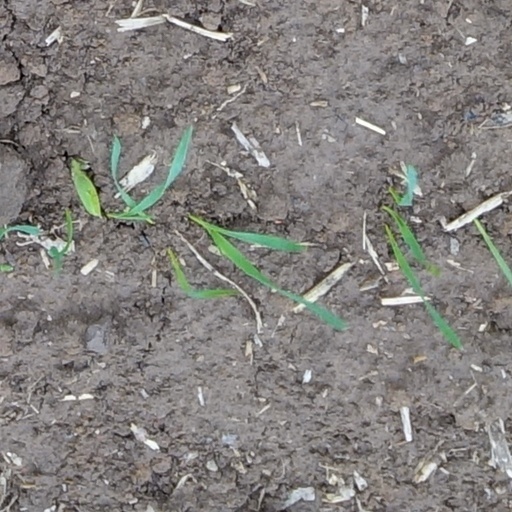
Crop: wheat